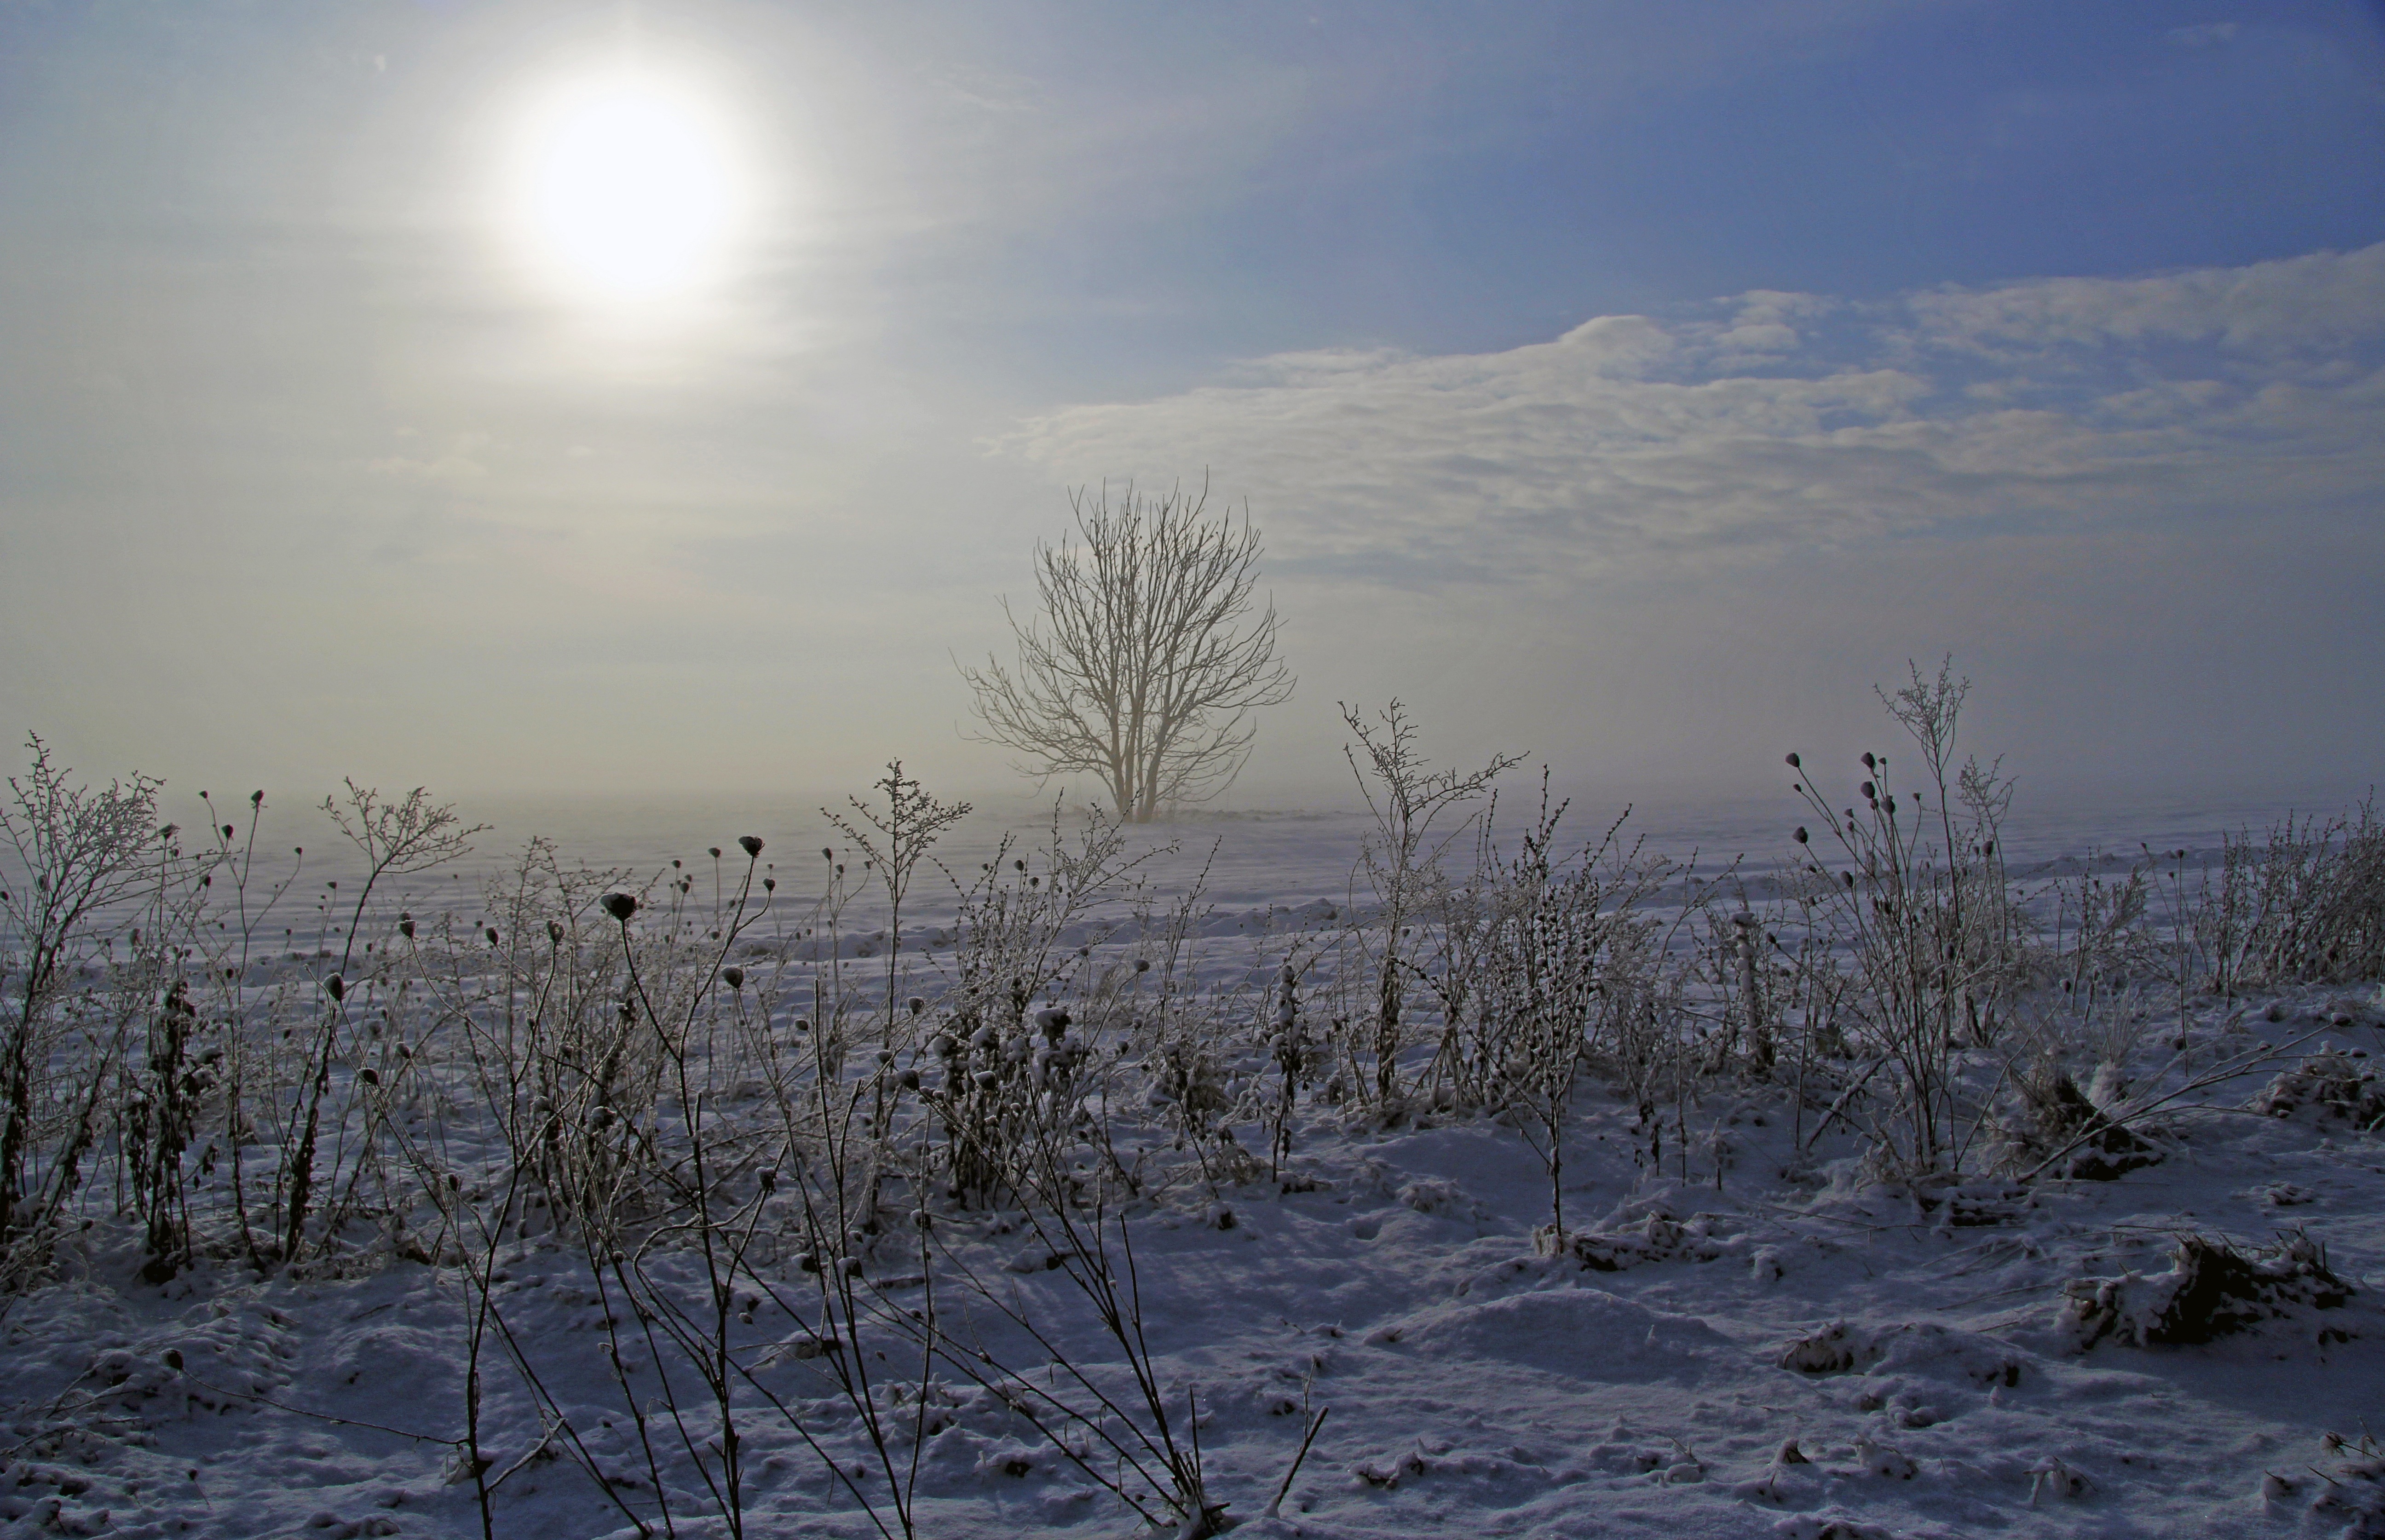
landscape, tree, horizon, mountain, snow, cold, winter, cloud, sky, sun, sunrise, mist, sunlight, morning, frost, dawn, atmosphere, dusk, ice, evening, reflection, weather, frozen, dried, season, plain, plants, plateau, tundra, freezing, natural environment, atmospheric phenomenon